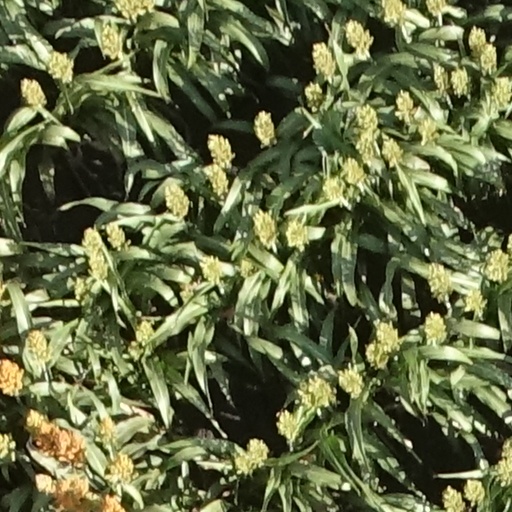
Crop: sorghum